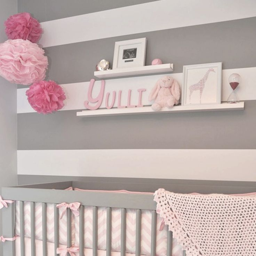
baby room décor - love pink and gray for a girl